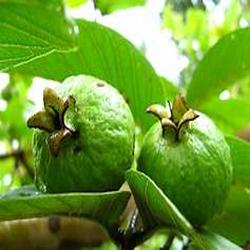
Label: Guava